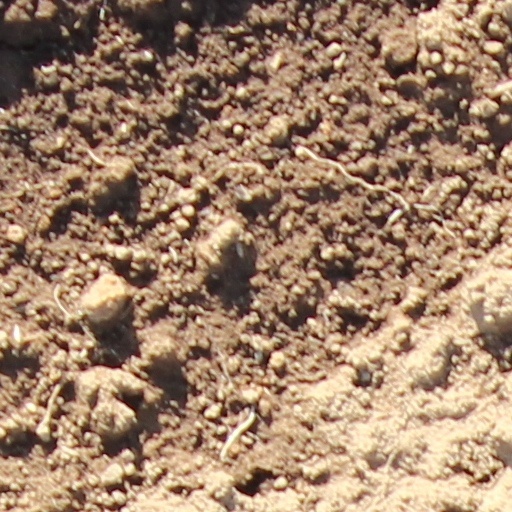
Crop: wheat